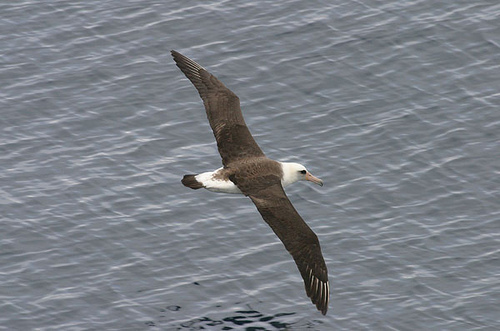
this brown and white bird has a large wingspan and an orange bill.
the bird has a long bill that is curved and yellow.
this bird is brown with white on its head and tail and has a long, pointy beak.
a bird with a medium downward hooked bill, white head, and brown wingsthe span of the wings are enormous; the plummage of the bird is both brown and white.
the wings and the middle of the back is brown,tail is black and the rest of the body is white,the bill is ligt brown.
this bird has a white head, throat and rump, and brown and white wings.
a brown and white bird with long wings and a blunt beak.
this particular bird has a belly that is white and gray wings
this bird has wings that are brown and has a white body
Species: Laysan Albatross